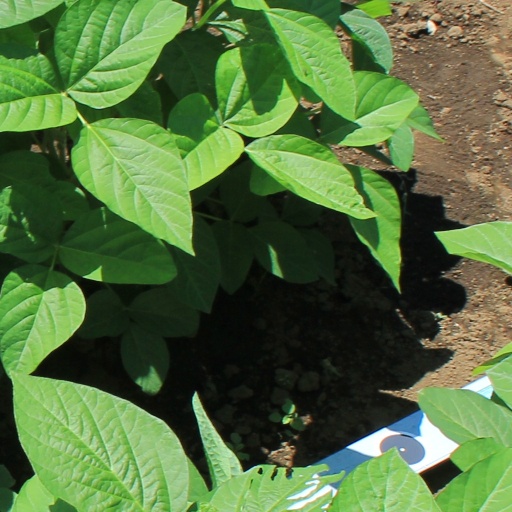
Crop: soybean